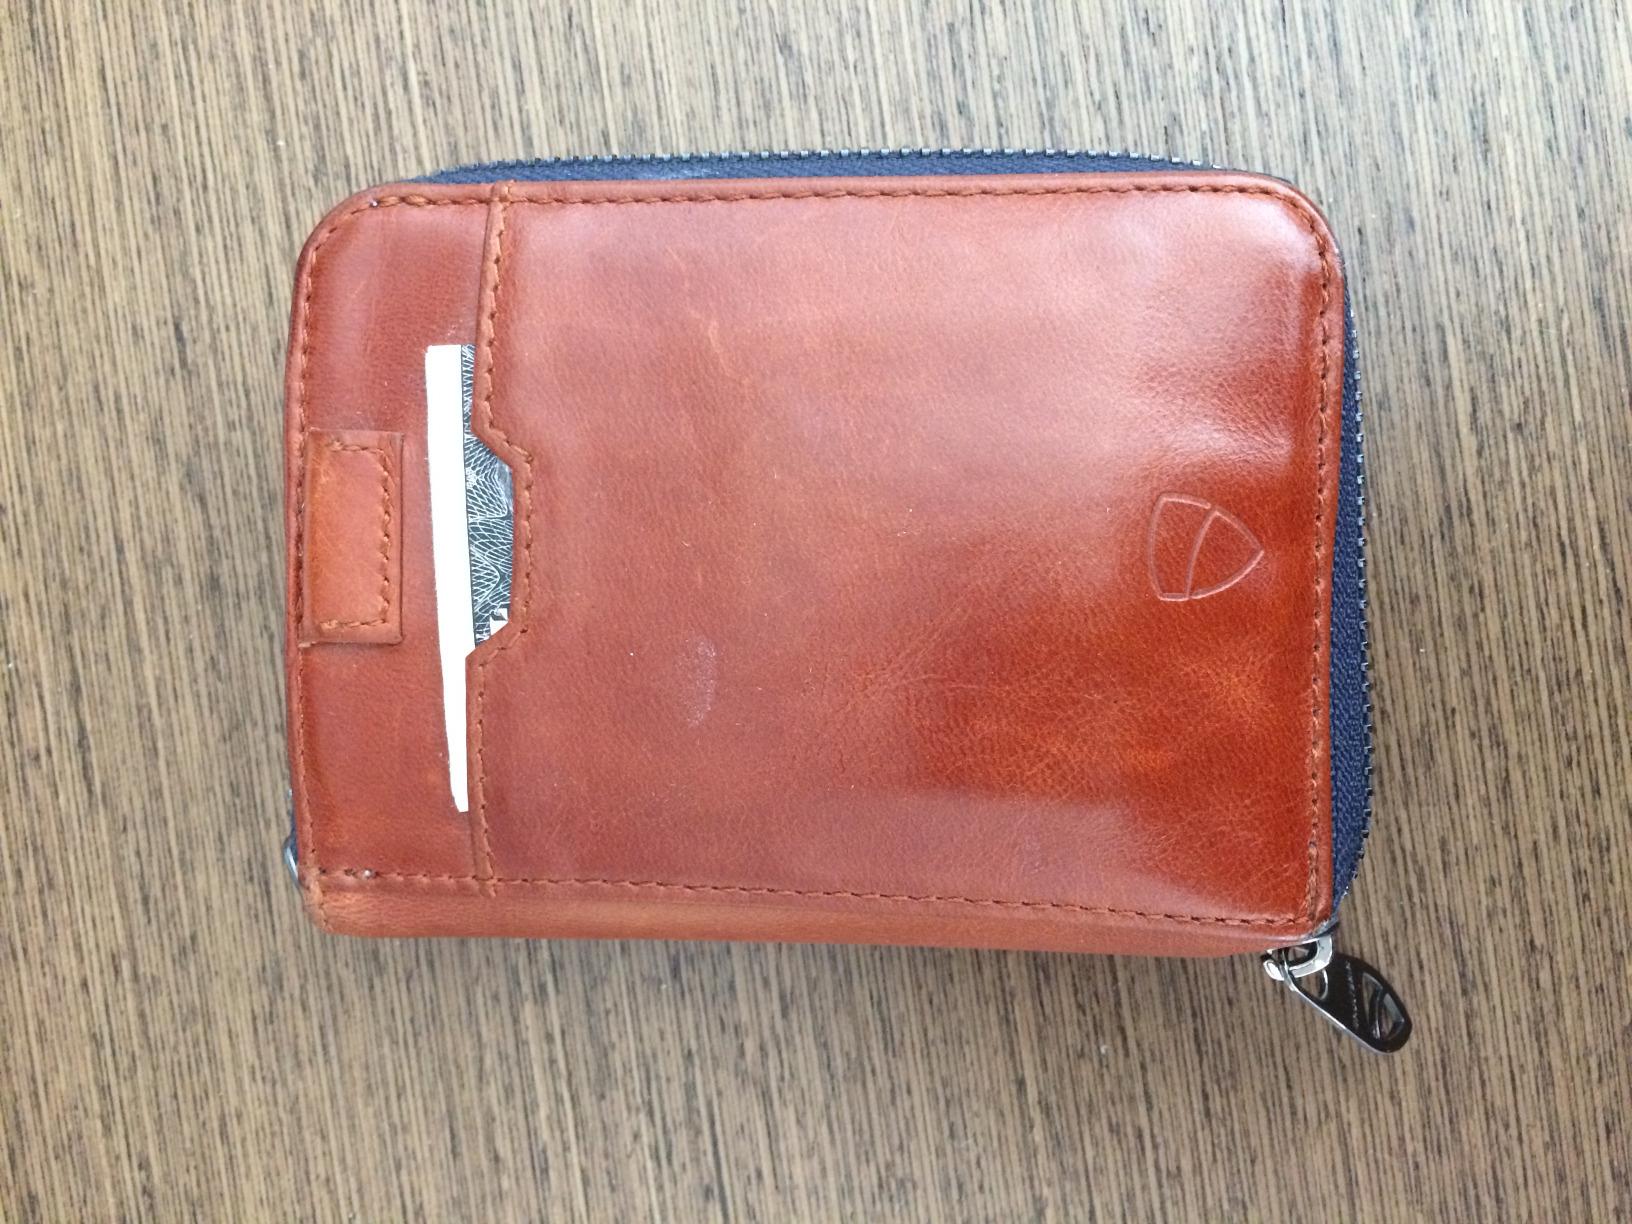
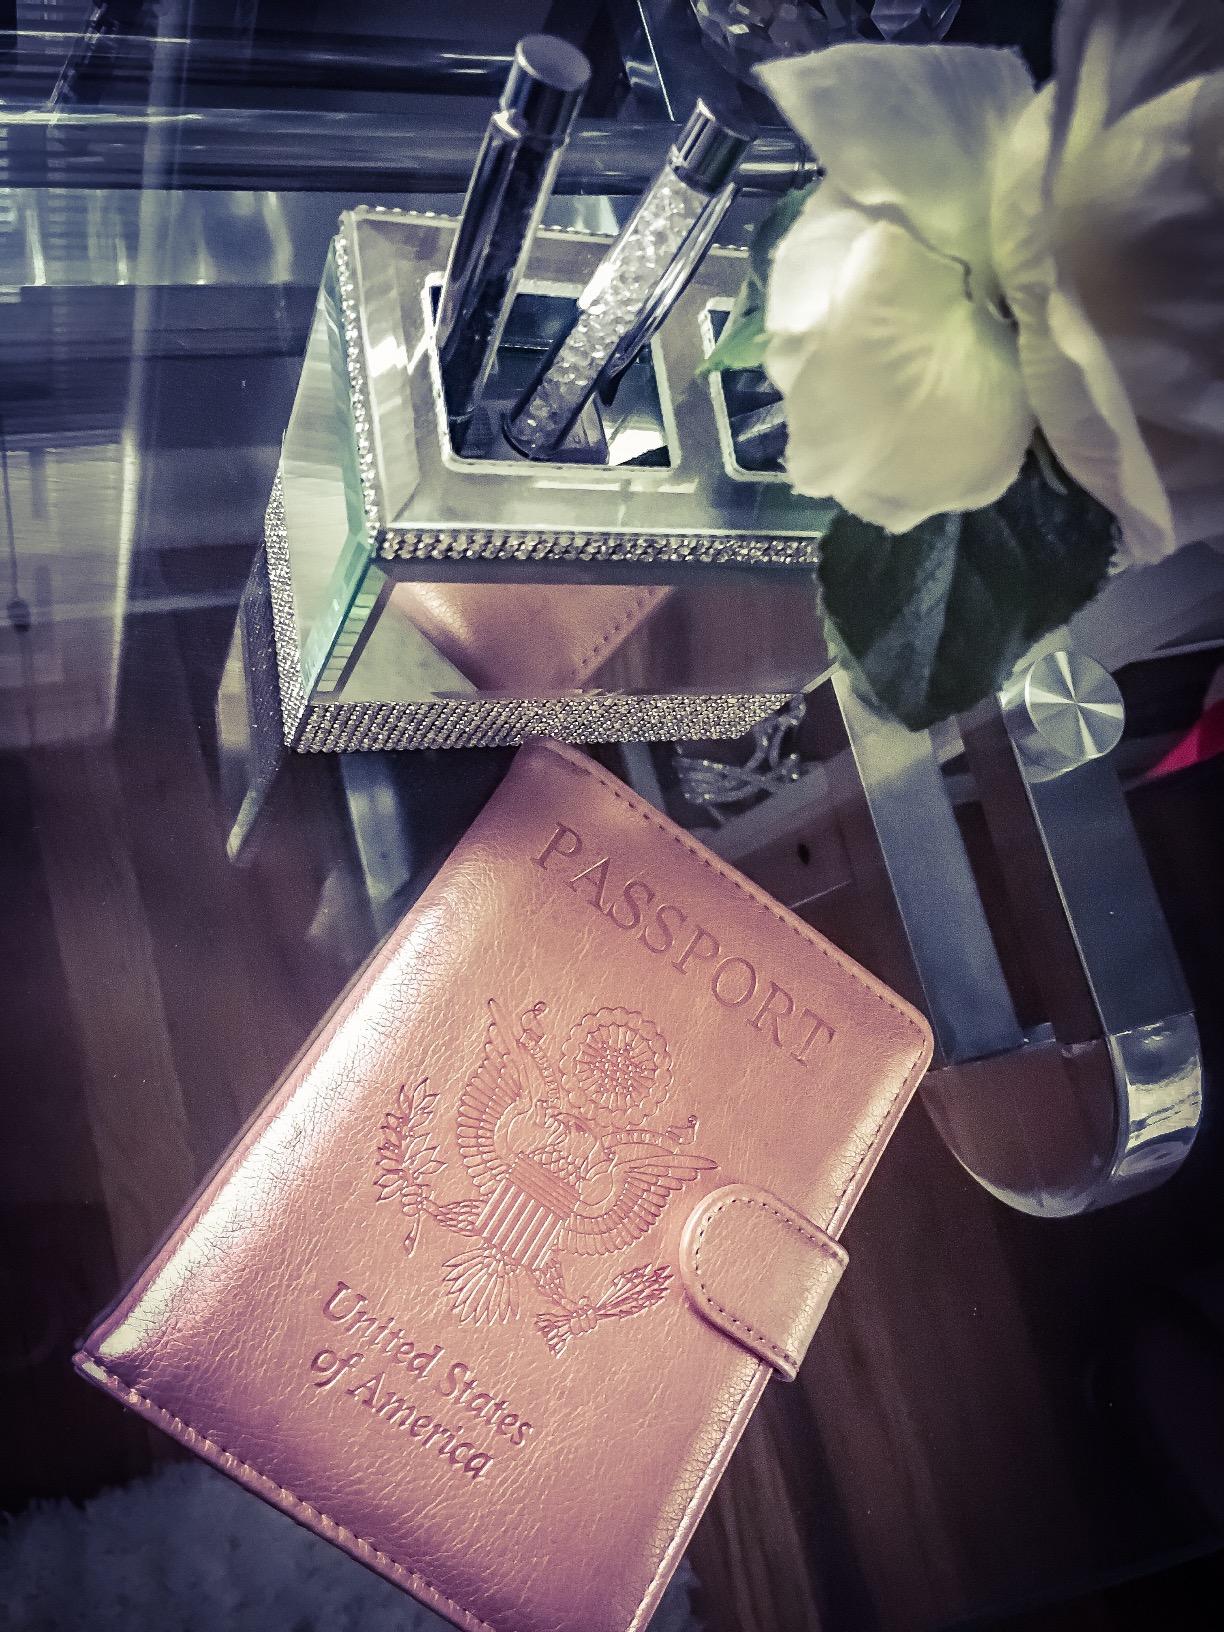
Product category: accessories_wallet
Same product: no